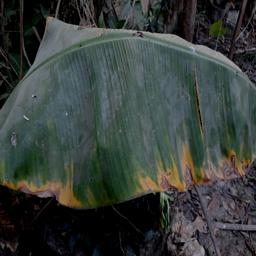
Label: POTASSIUM DEFICIENCY